Konghou

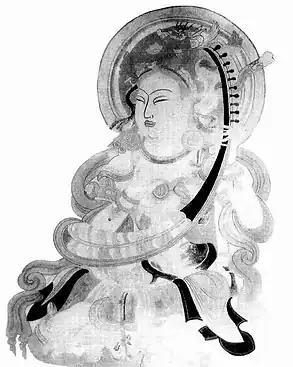
Phoenix headed konghou (Konghou fengshou), 10th century A.D., Bezeklik Caves, cave 48.

The "feng shou konghou" (literally "phoenix-headed "konghou""), an arched harp, was introduced from India in the Eastern Jin dynasty (317–420 AD). Beginning in the Sui dynasty (581–618), it was also used in (banquet music). The instrument became extinct sometime in the Ming dynasty.